Cheb (film)

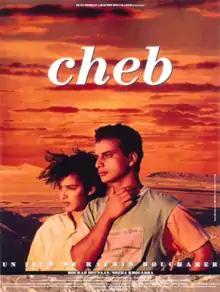

Cheb is a 1991 Algerian-French drama film directed by Rachid Bouchareb. The film was selected as the Algerian entry for the Best Foreign Language Film at the 64th Academy Awards, but was not accepted as a nominee. It received the Georges Delerue Award for Best Soundtrack/Sound Design at Film Fest Gent in 1991.